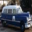
Label: automobile